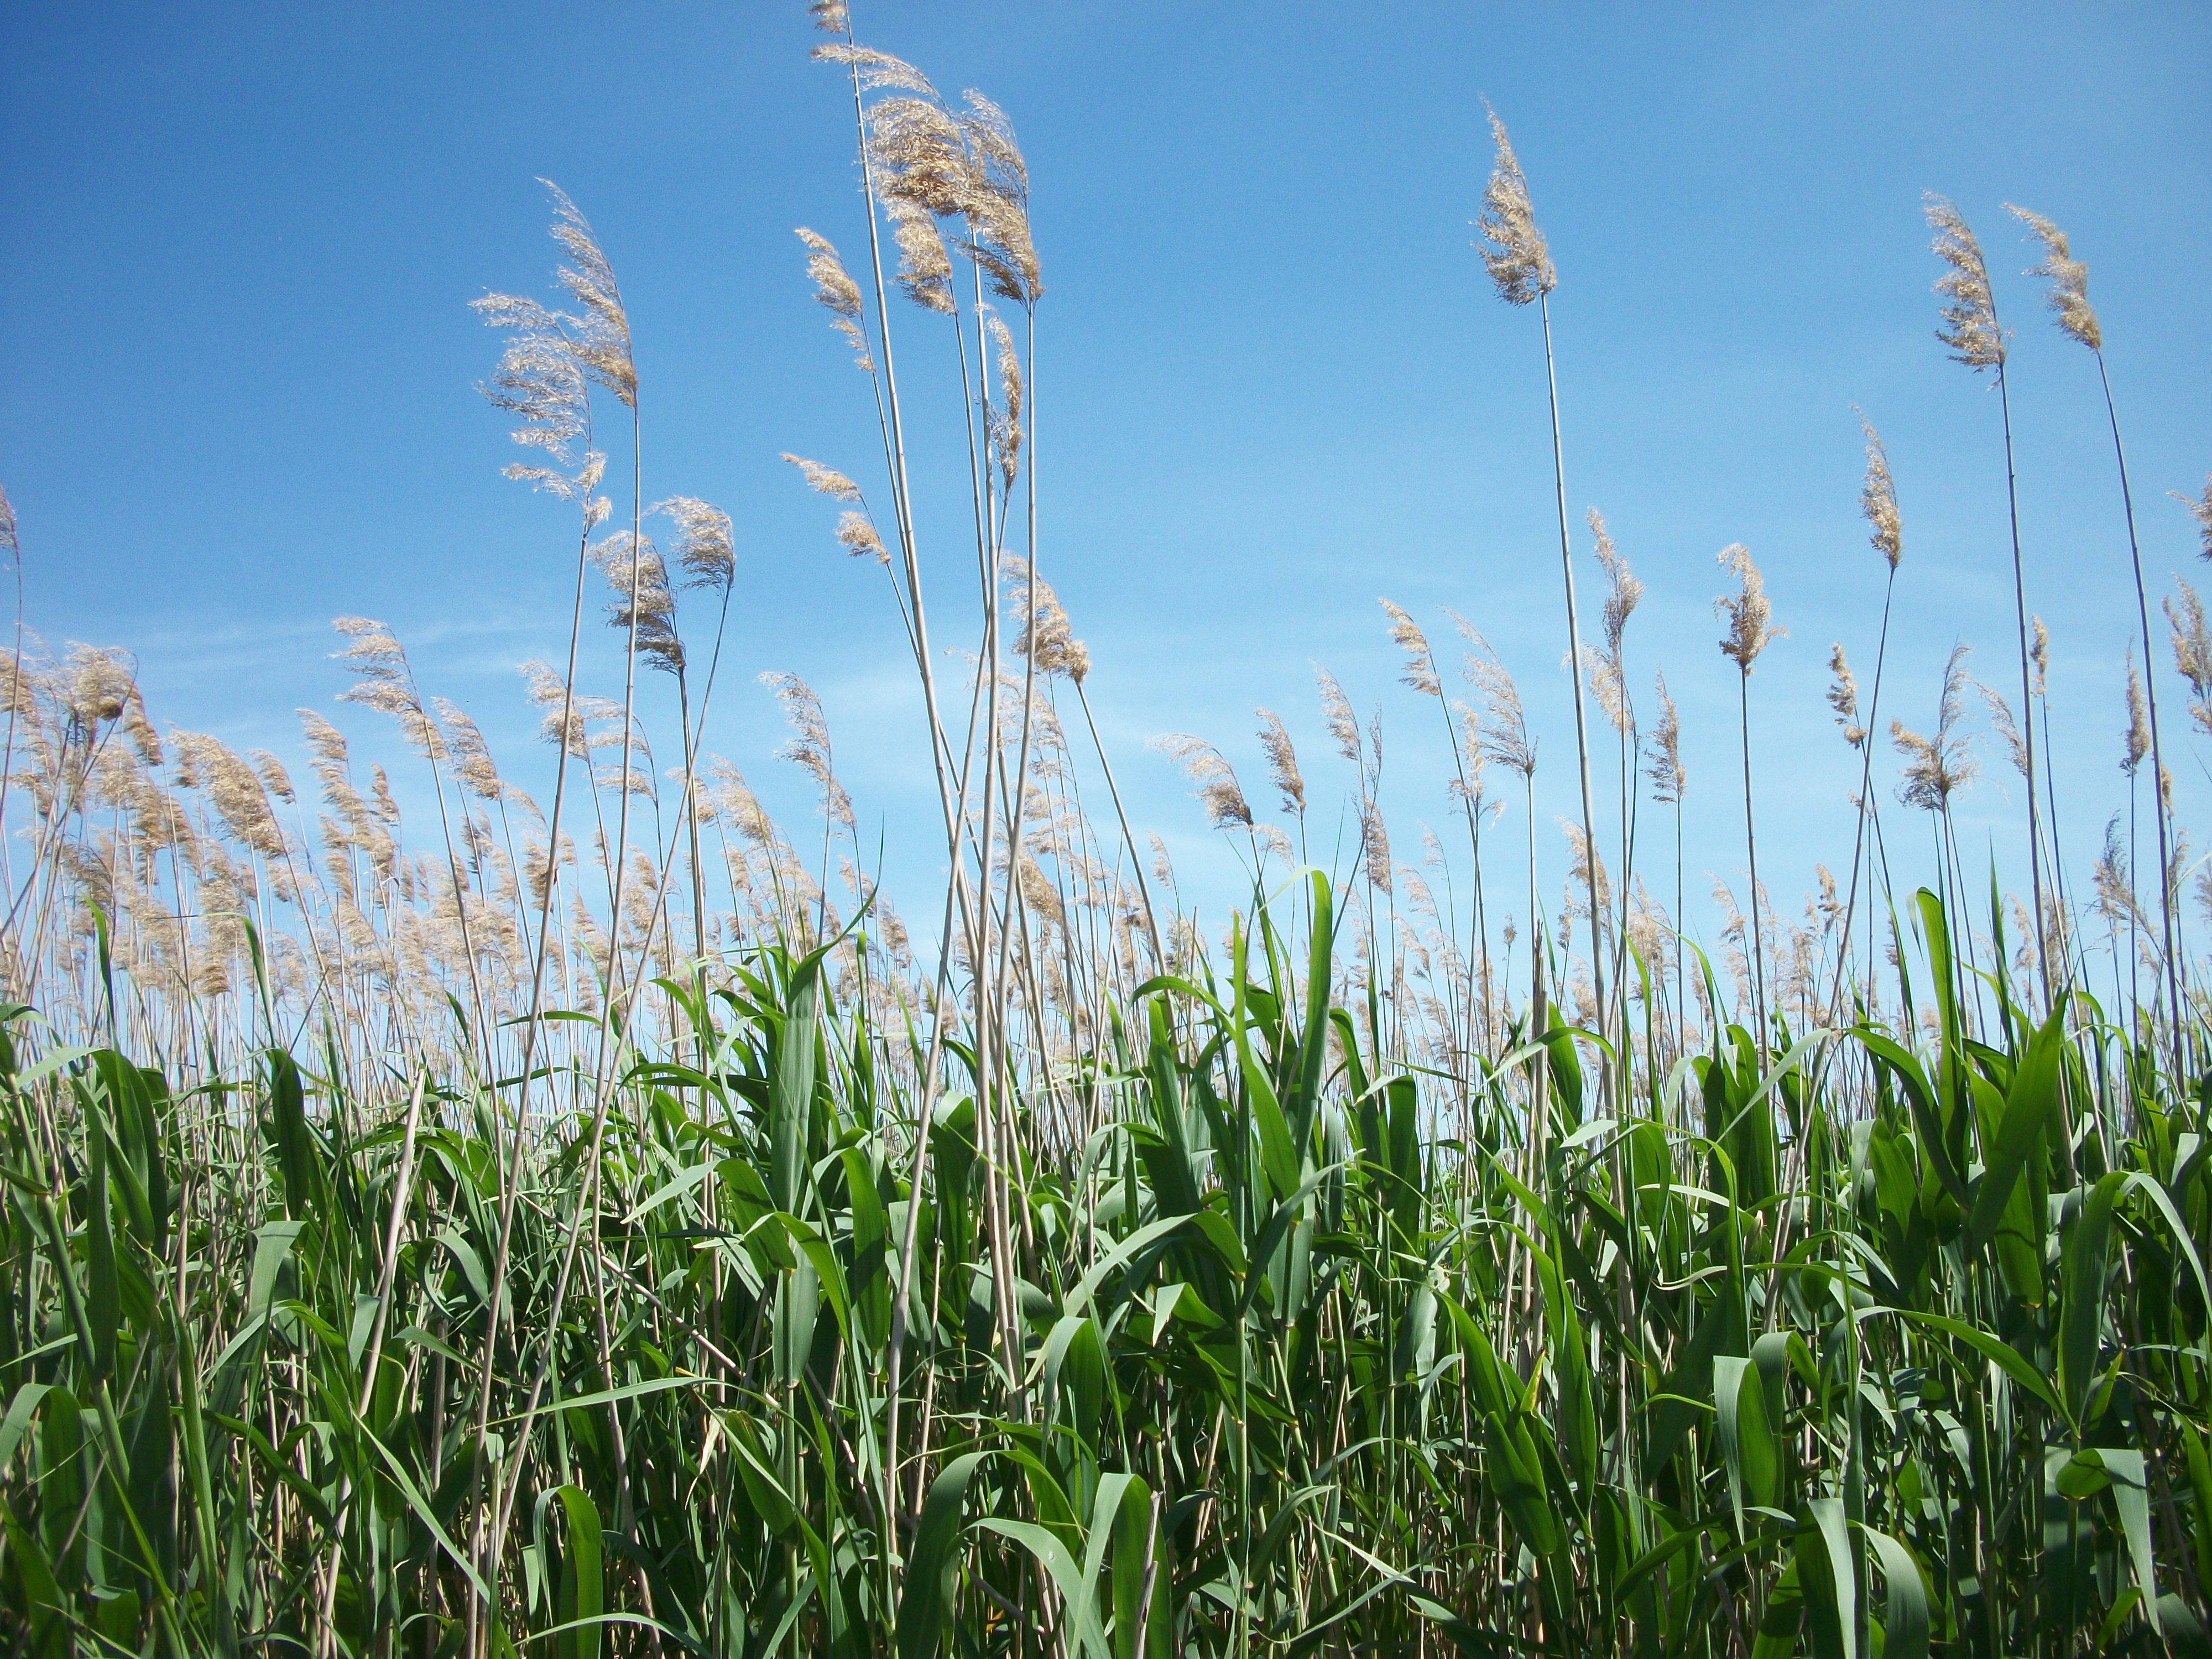
bulrush, sky, summer, nature, blue, green, greenery, ecosystem, crop, field, grass, grass family, prairie, phragmites, grassland, plant, meadow, agriculture, rye, ecoregion, food grain, fen, spring, plant stem, commodity, wheat, grain